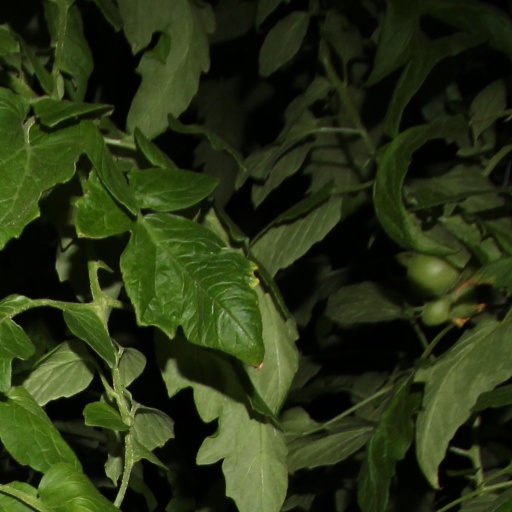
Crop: tomato